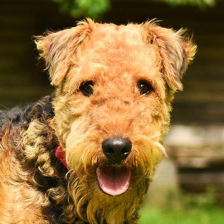
Label: animals